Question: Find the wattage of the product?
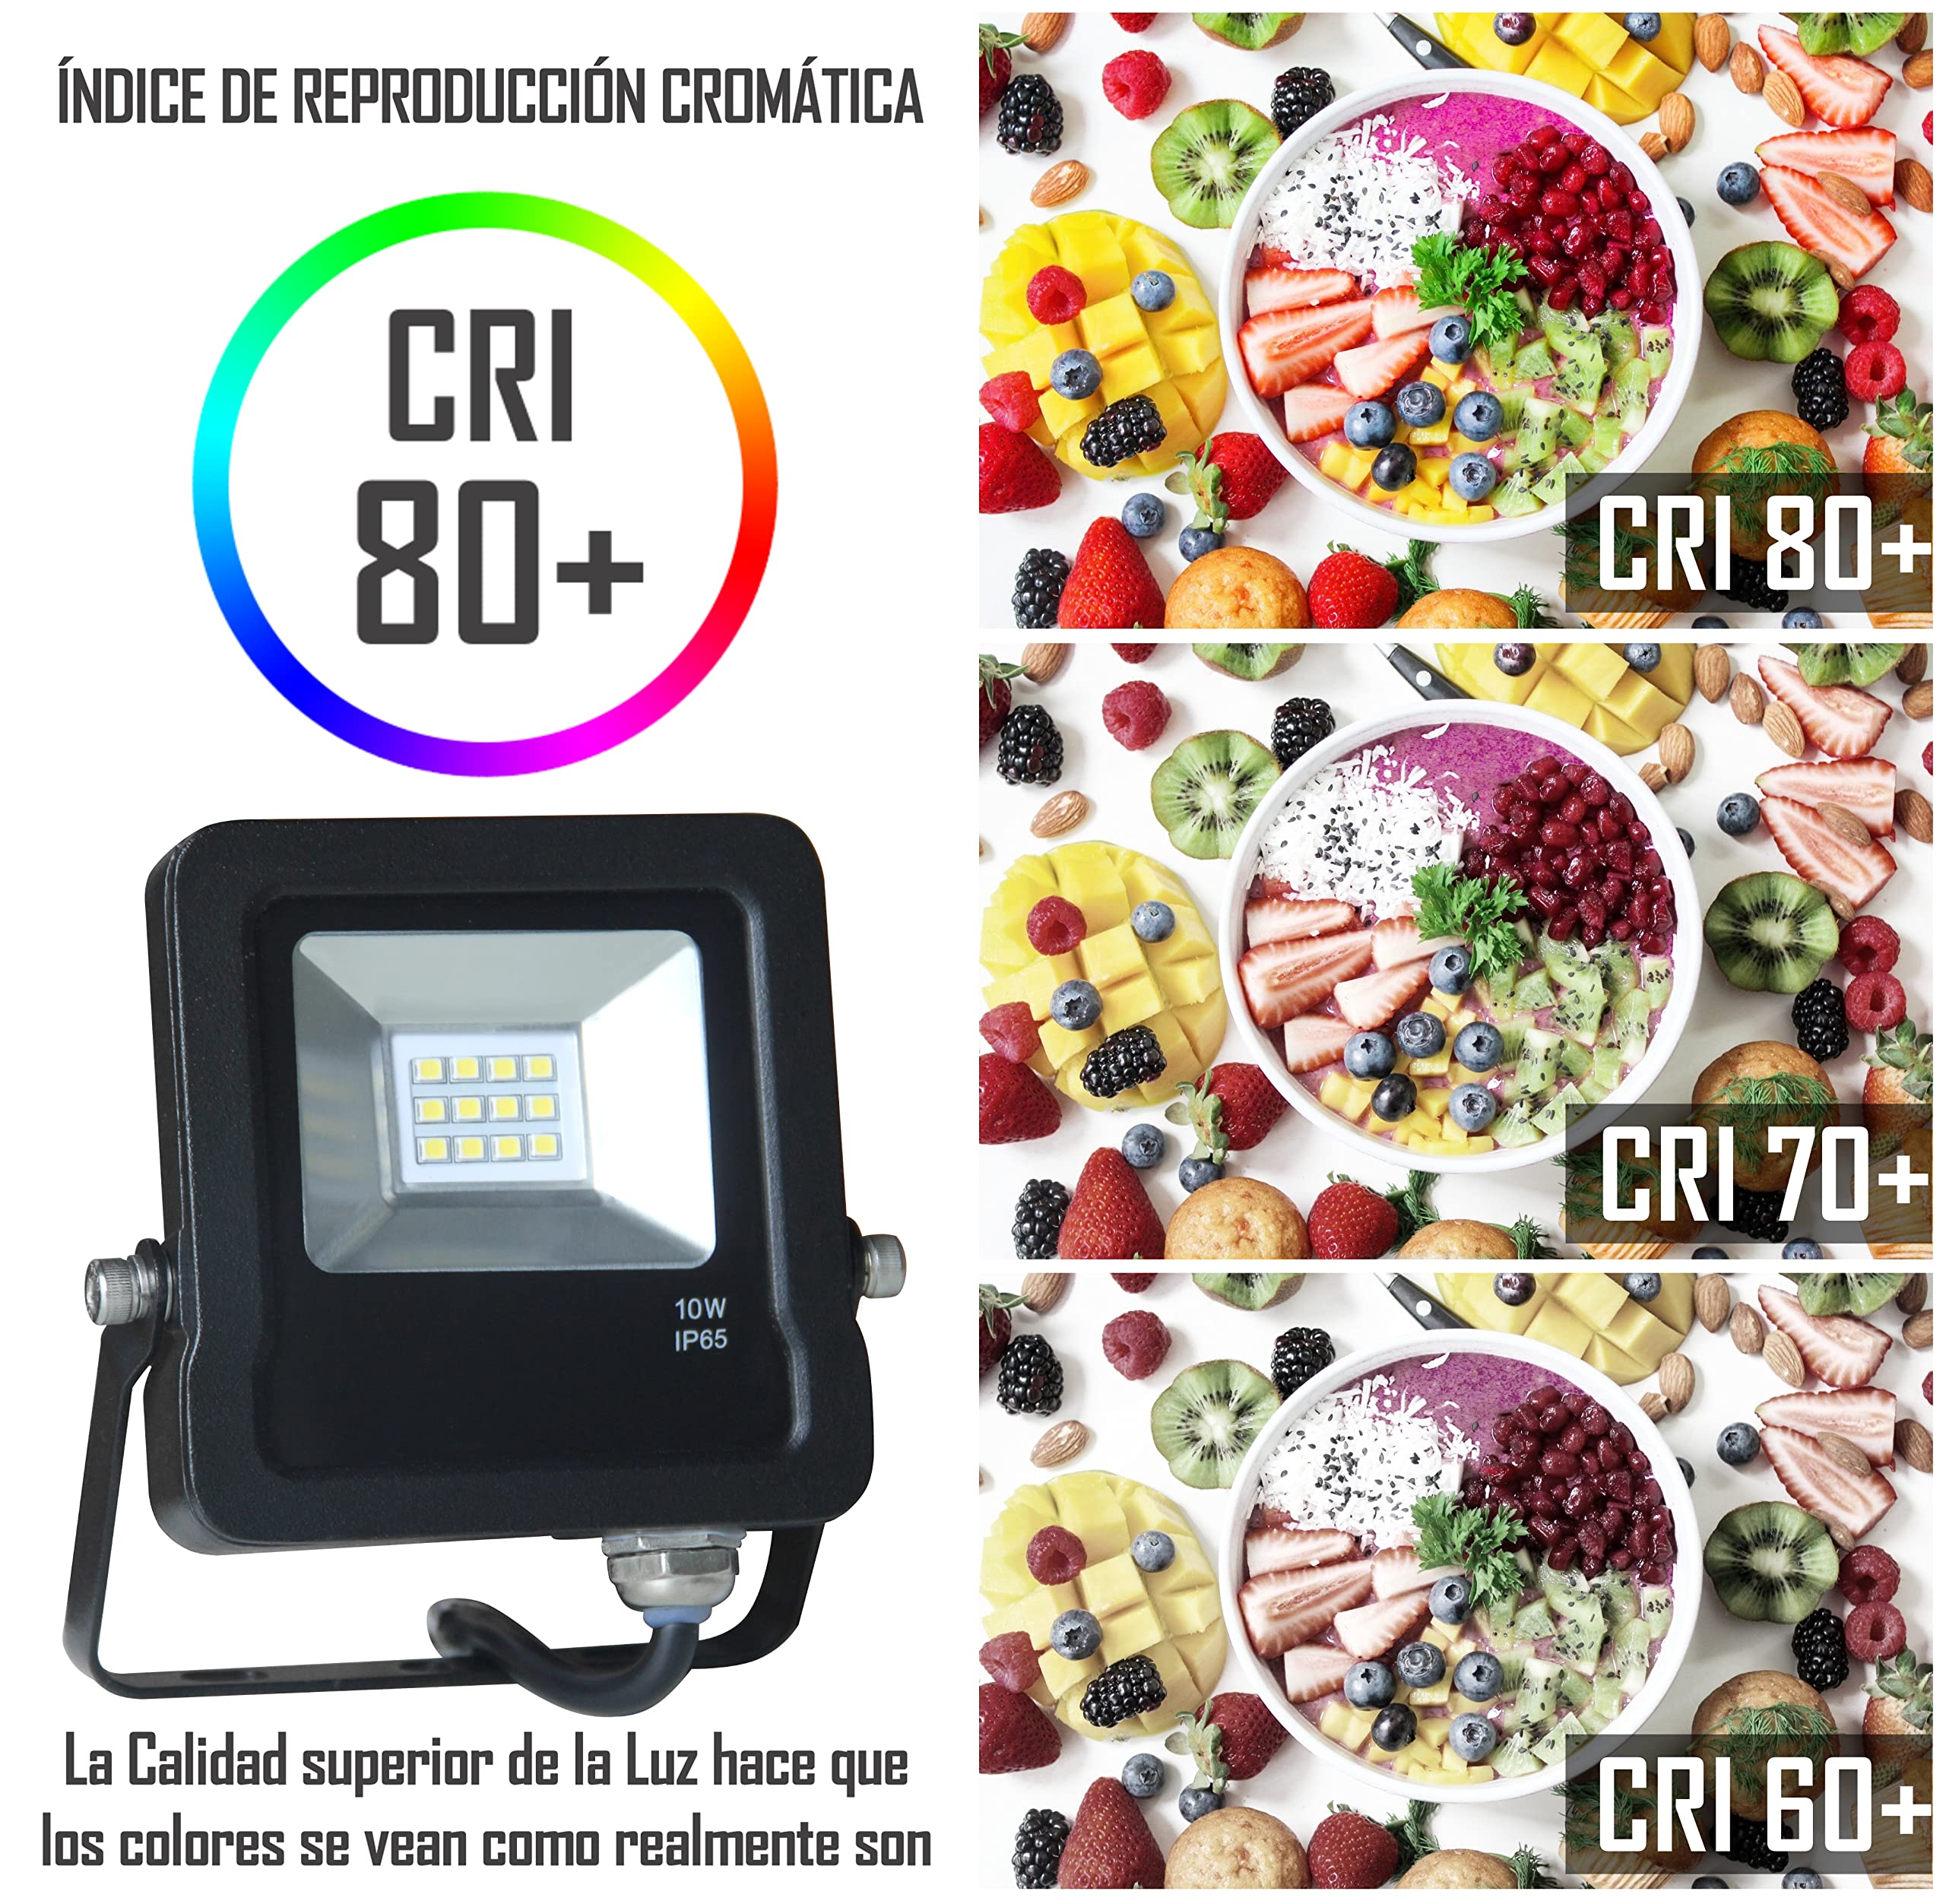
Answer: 10.0 watt